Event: Nepal Earthquake
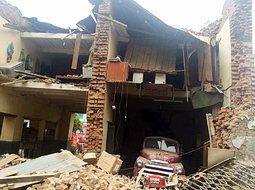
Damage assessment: damage